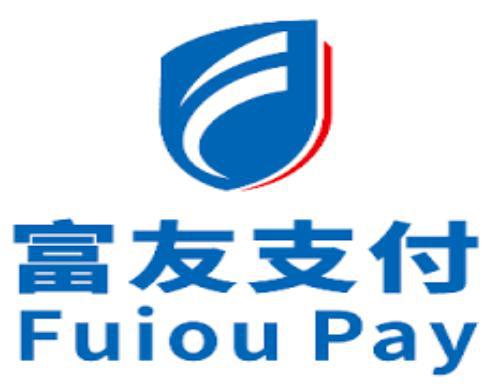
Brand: fuyou
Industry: Electronic